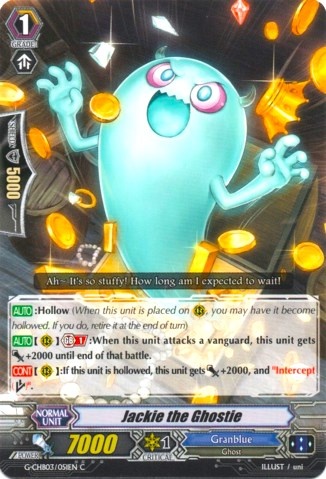
Jackie the Ghostie (G-CHB03/051EN) [Rummy Labyrinth Under the Moonlight]
Rarity: Common Set Name: Rummy Labyrinth Under the Moonlight Card Number: G-CHB03/051EN Release Date: 2017-05-26 Unit: Normal Grade: 1 Skill Icon: Boost Nation: Magallanica Race: Ghost Clan: Granblue Power: 7000 Shield: 5000 Critical: 1 [AUTO]: Hollow (When this unit is placed on (RC), you may have it become hollowed. If you do, retire it at the end of turn) [AUTO](RC) Generation Break 1 : When this unit attacks a vanguard, this unit gets [Power]+2000 until end of that battle. [CONT](RC): If this unit is hollowed, this unit gets [Power]+2000, and"Intercept".
Brand: Bushiroad
Category: Arts & Entertainment > Hobbies & Creative Arts > Collectibles > Collectible Trading Cards > Gaming Cards